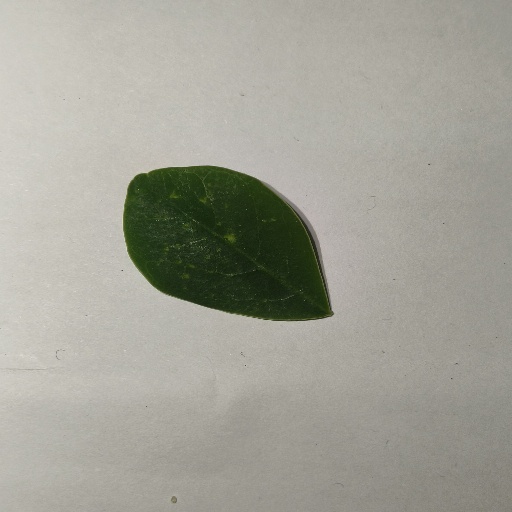
Species: Sojina
Leaf condition: Healthy Leaf